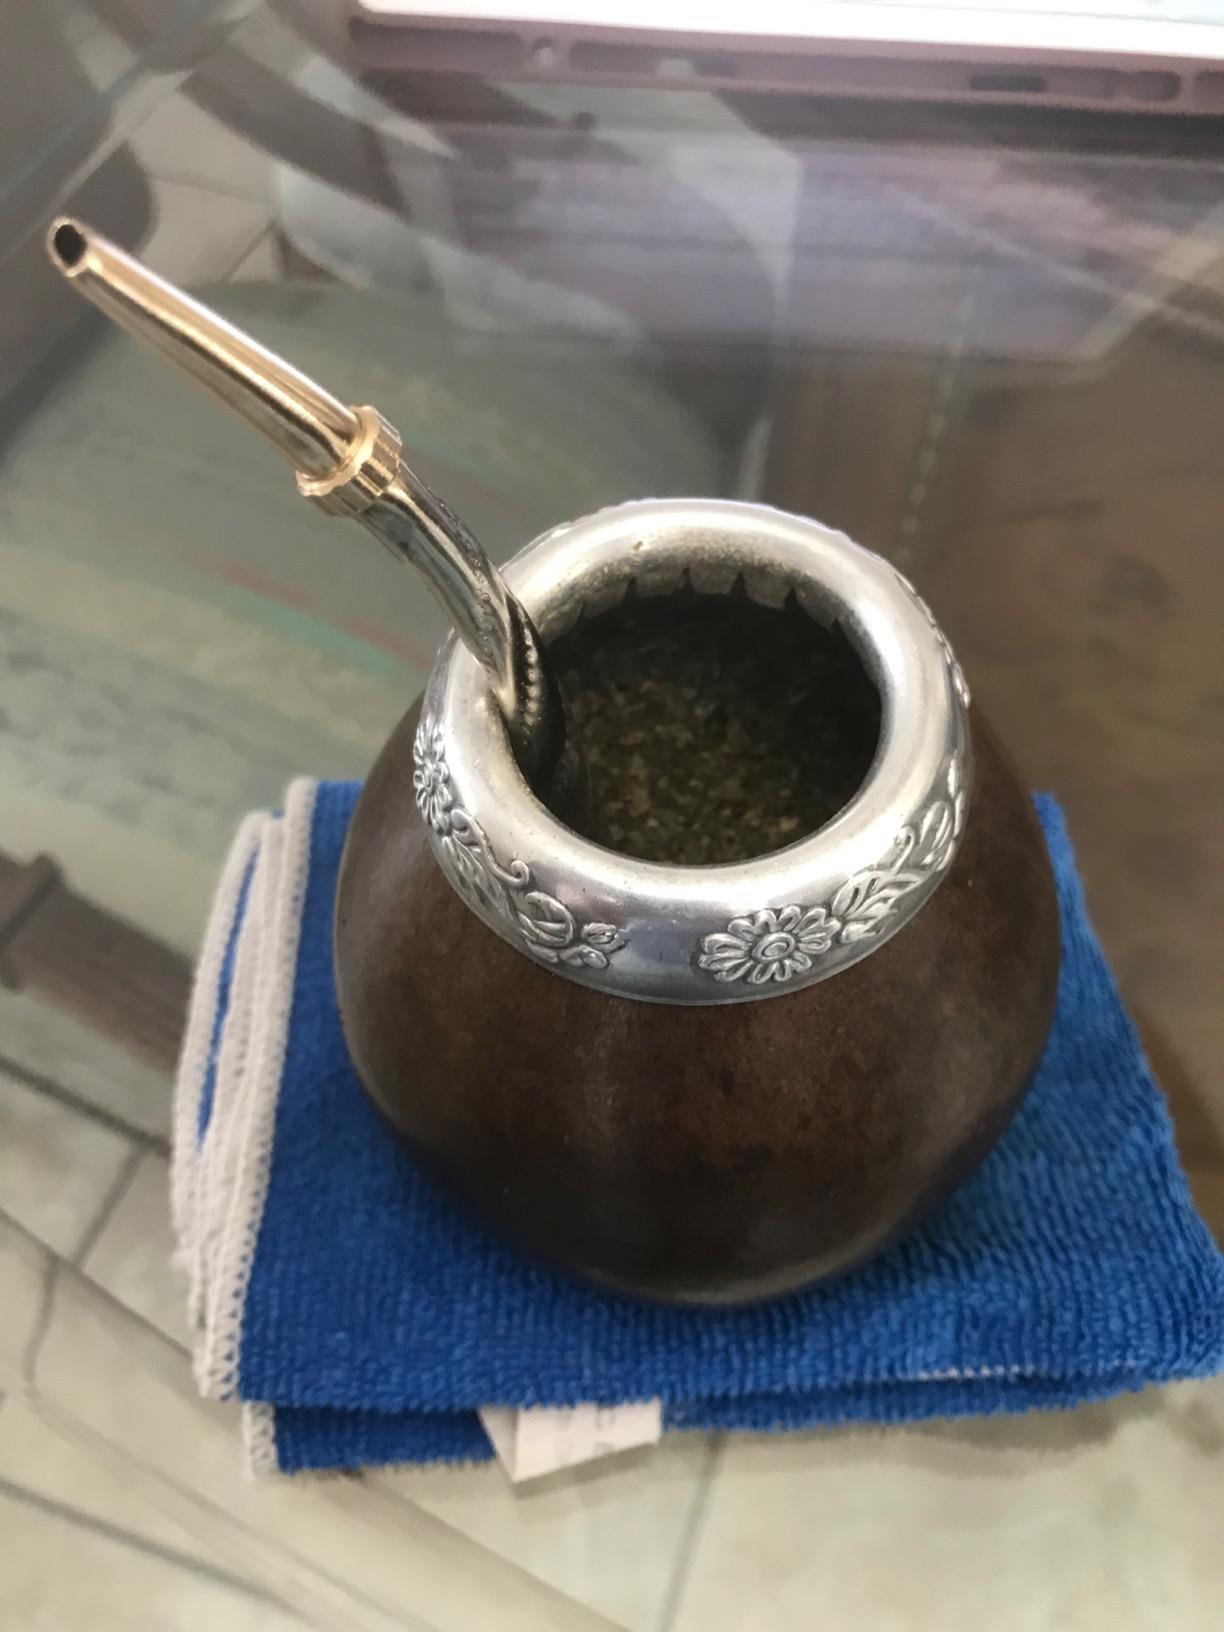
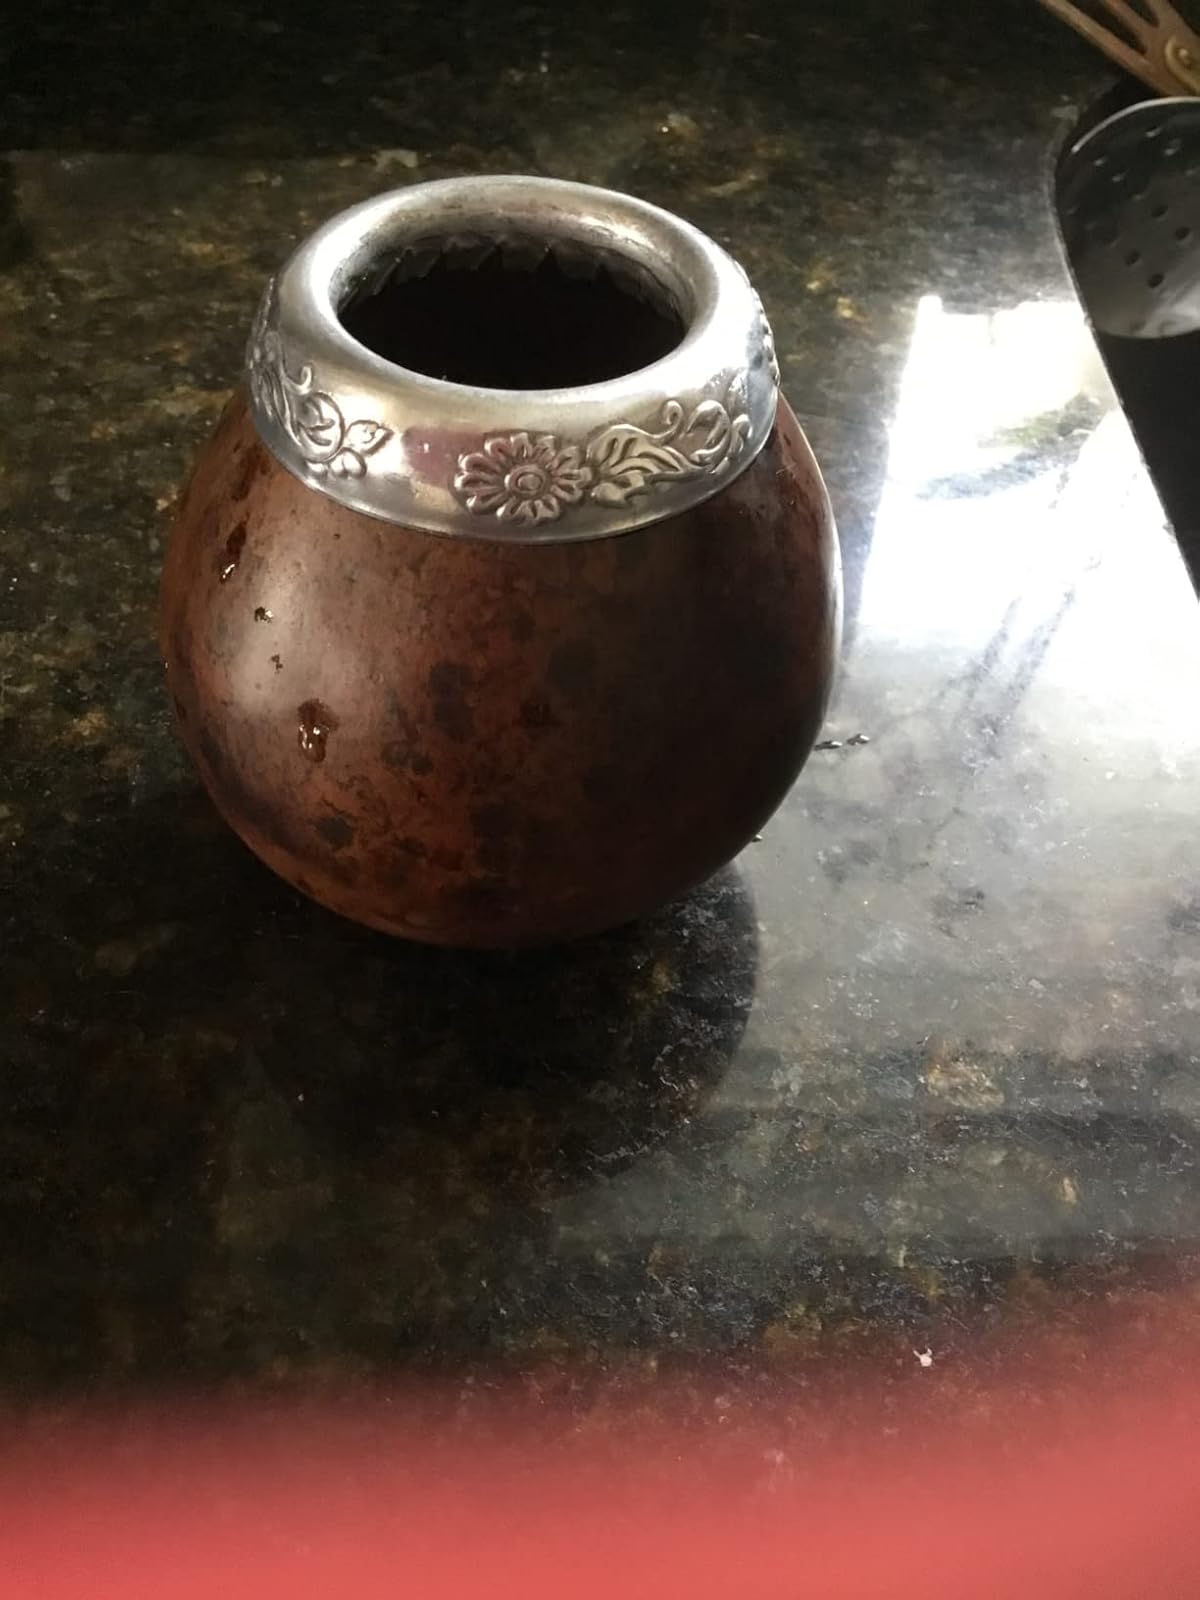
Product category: items_tea
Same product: yes